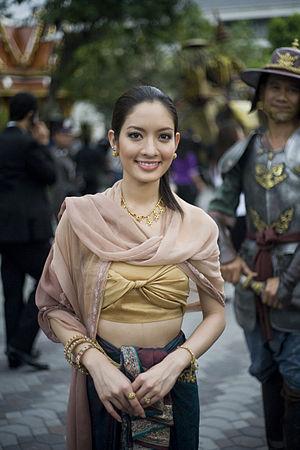
Taksaorn Paksukcharern, née à Bangkok le 27 octobre 1980, est une mannequin et actrice thaïlandaise.
King Naresuan, le souverain du Siam est un film historique thaïlandais réalisé par Chatrichalerm Yukol, sorti en 2007.